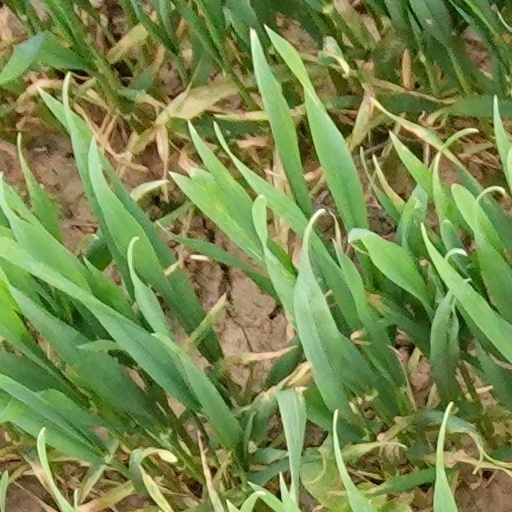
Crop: wheat